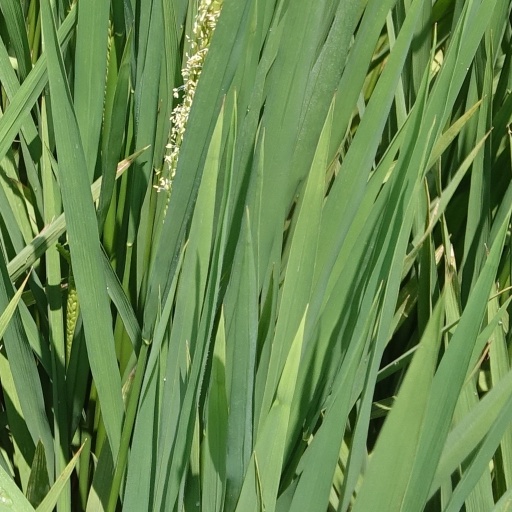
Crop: rice